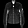
Label: Coat